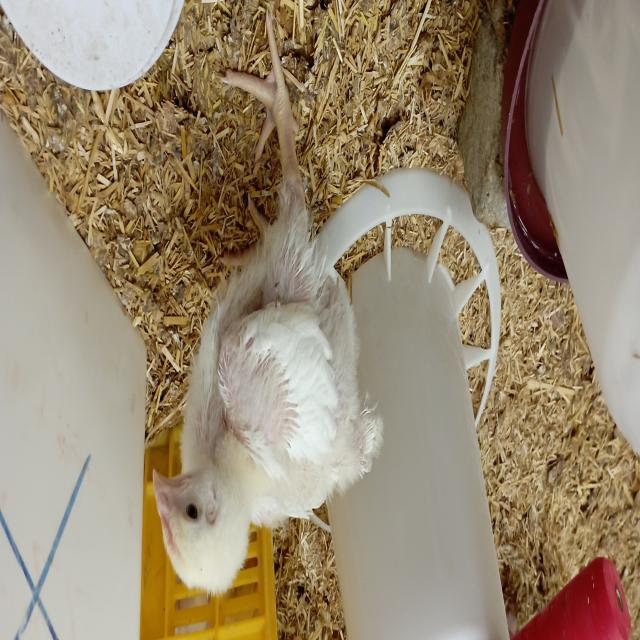
Weight: 801 g